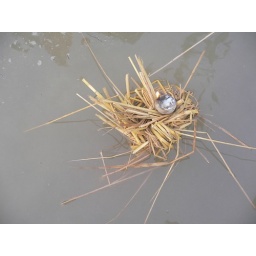
the lamps being floated in river